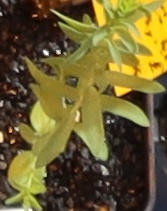
Label: Flax